Samuel H. Golter

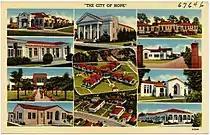
"The City of Hope", postcard, between 1930 and 1945

By the end of World War II, tuberculosis vaccines were beginning to significantly decrease the prevalence of tuberculosis, and the need for sanatoriums was lessening.